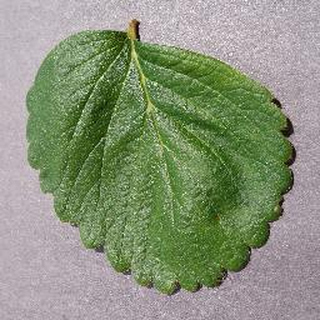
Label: healthy_strawberry